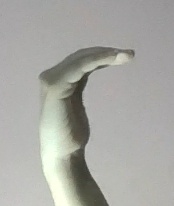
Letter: haa